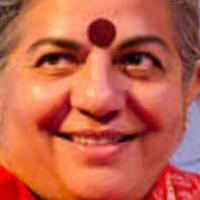
Age group: age 66-80